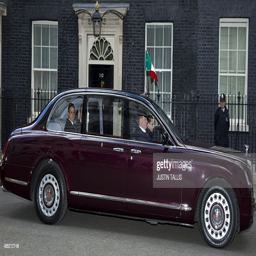
politician leaves building in a car .